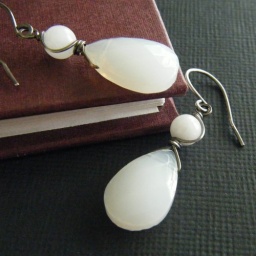
Snow white jade with antiqued sterling silver square wire wrapped and twisted around them. Funky cool earrings.